Eric Lanini

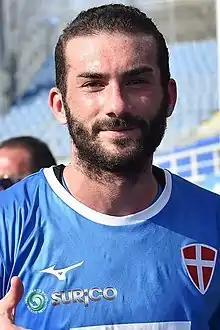
Lanini with Novara in 2021

Eric Lanini (born 25 February 1994) is an Italian footballer who plays as a striker.